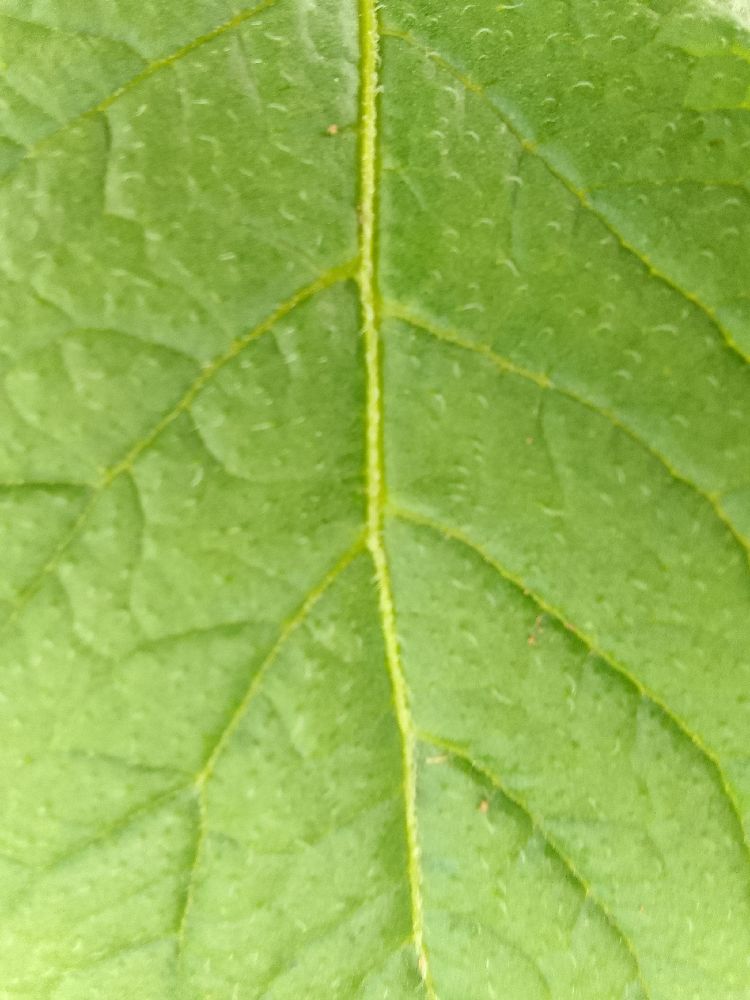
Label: Healthy